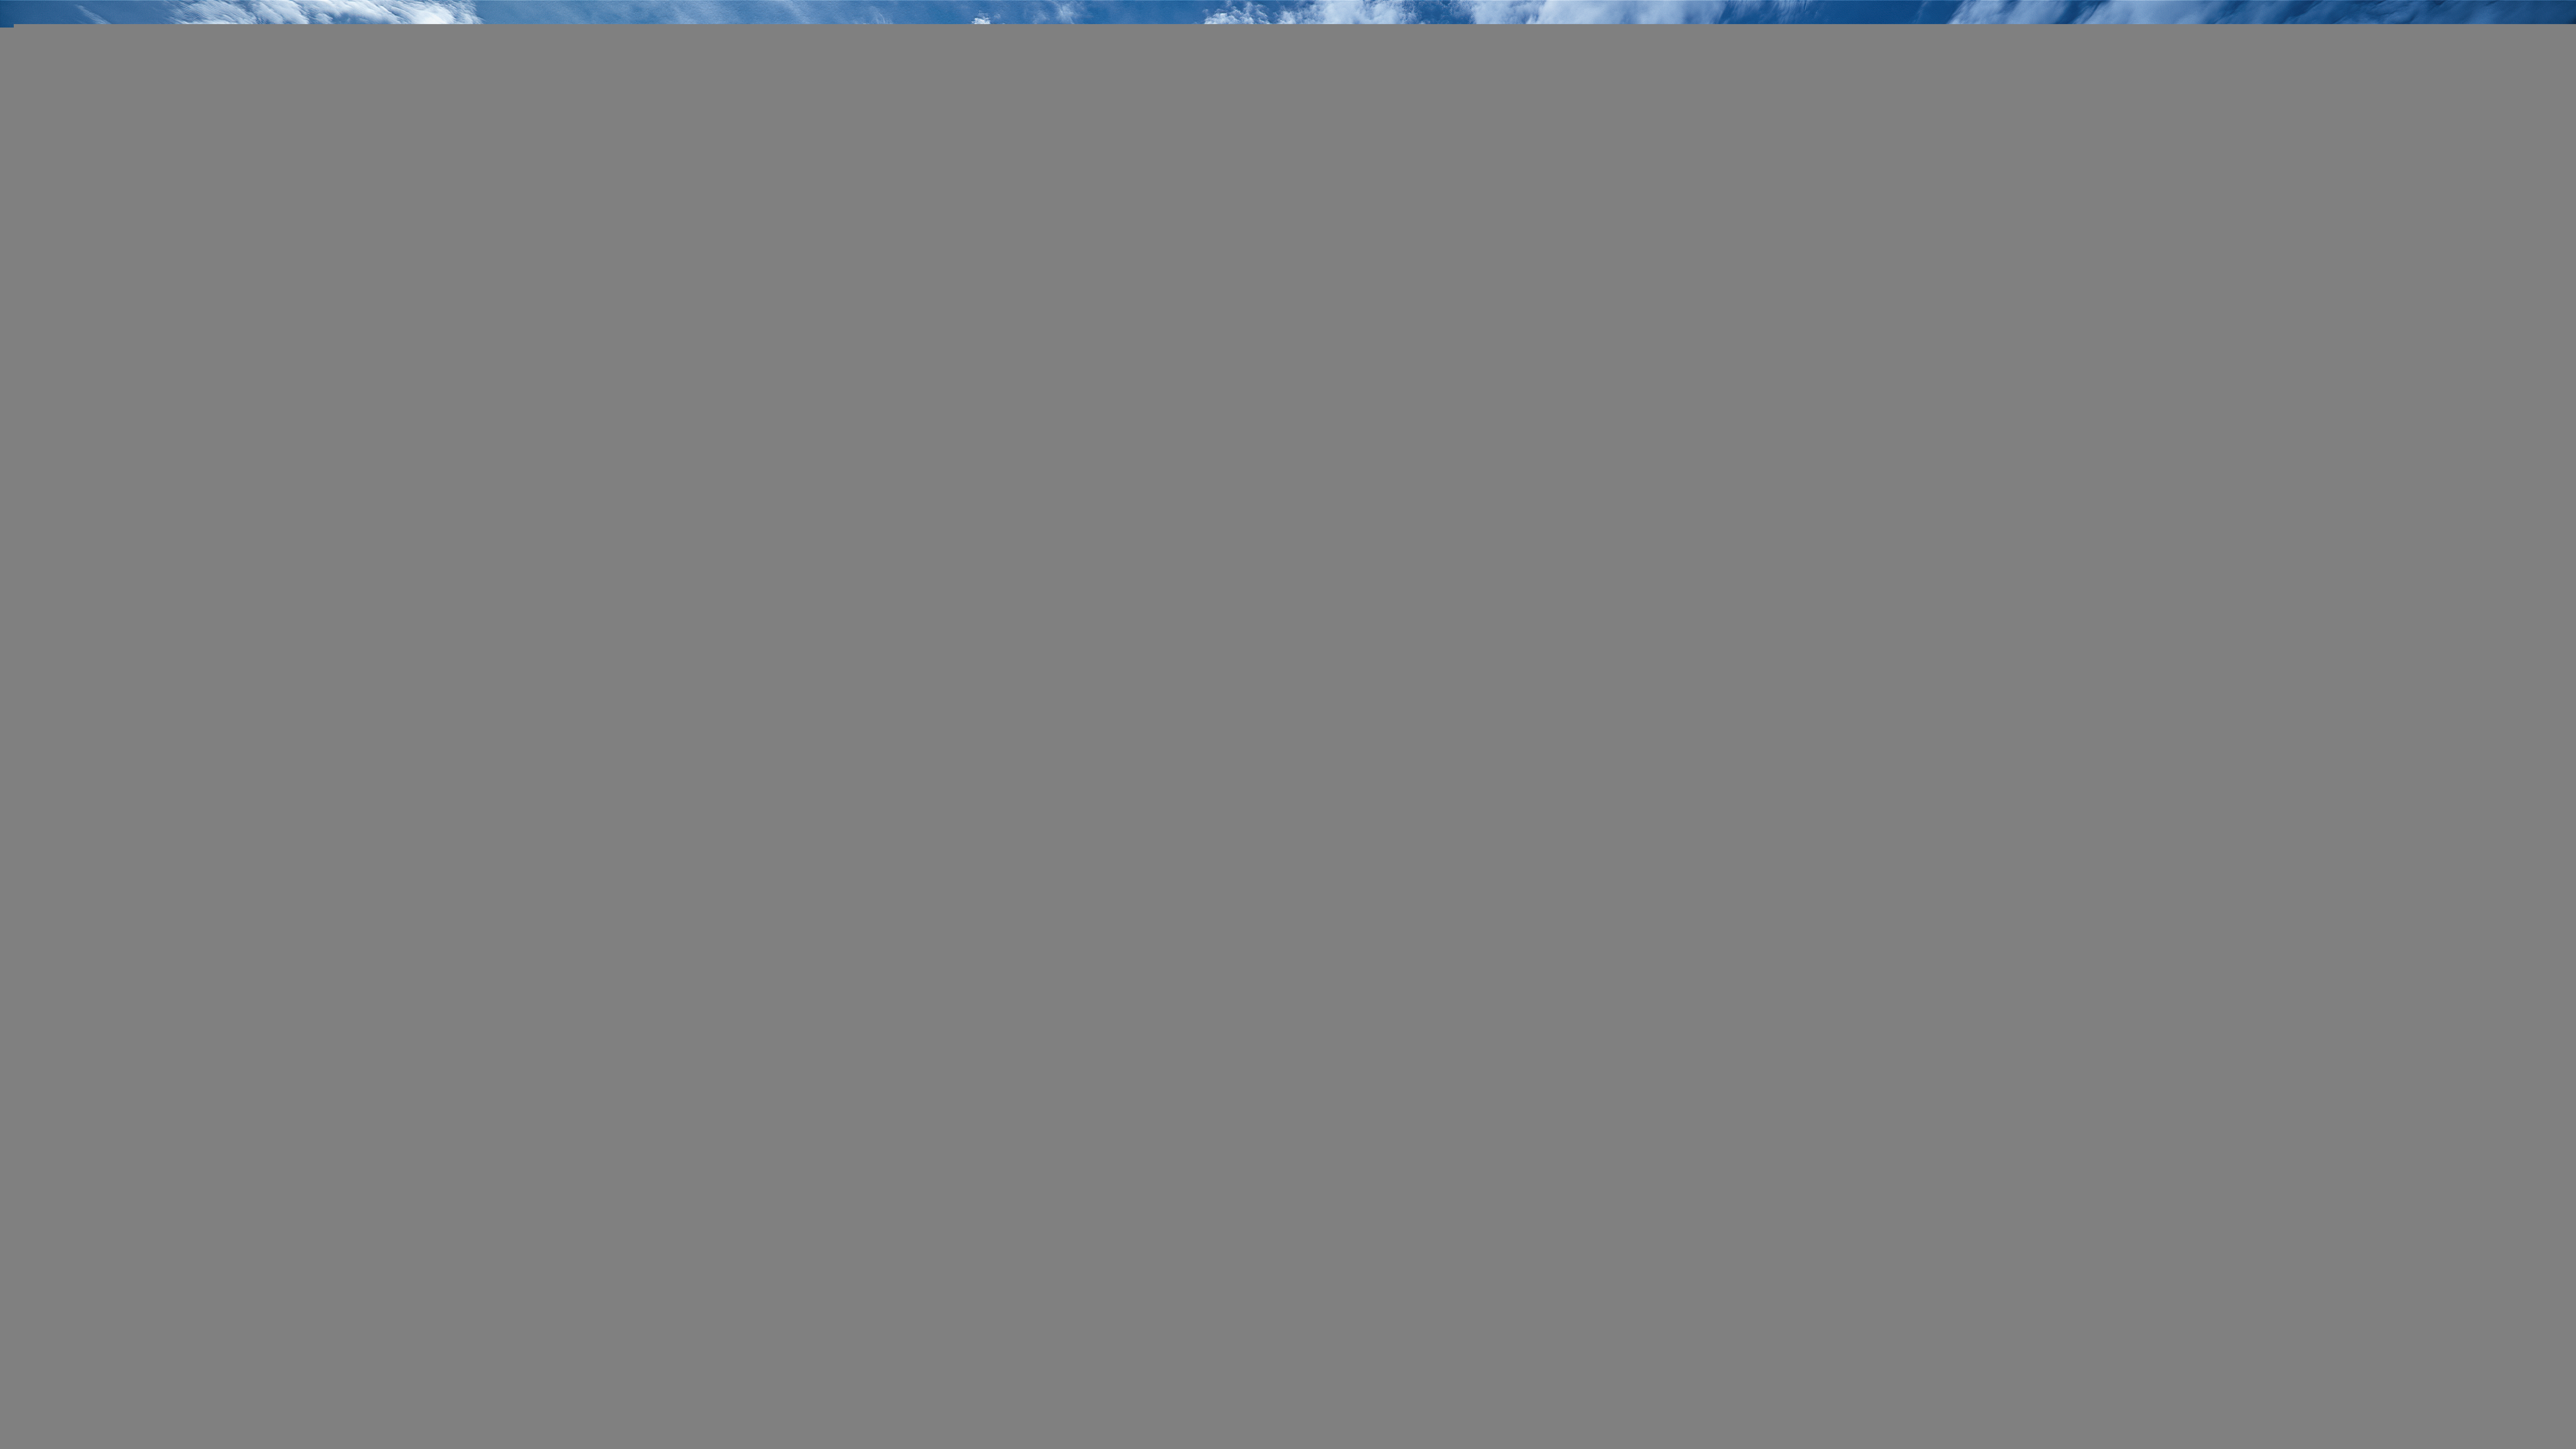
trees, foliage, flowers, grass, plants, cumulus, clouds, skyway drive, landscape, sky, nature, blue, natural landscape, vegetation, cloud, tree, nature reserve, natural environment, green, wilderness, daytime, biome, sea, leaf, horizon, azure, spring, plant, woody plant, ocean, hill, mountain, summer, plant community, shore, forest, rural area, sunlight, lake, coast, grassland, wildflower, national park, real estate, state park, meteorological phenomenon, bay, vacation, hill station, branch, jungle, shrubland, road, coastal and oceanic landforms, river, reservoir, meadow, prairie, house, tropics, shrub